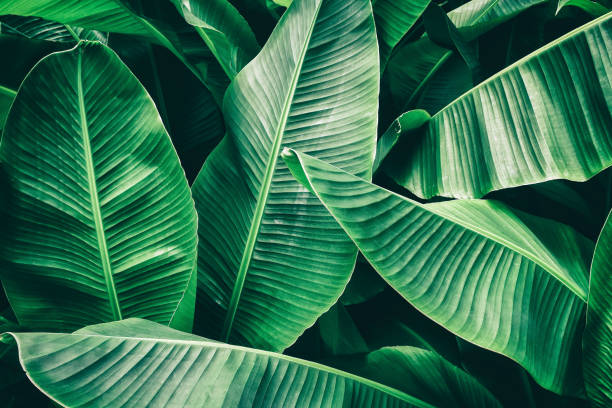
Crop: unknown
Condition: banana